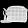
Label: Bag